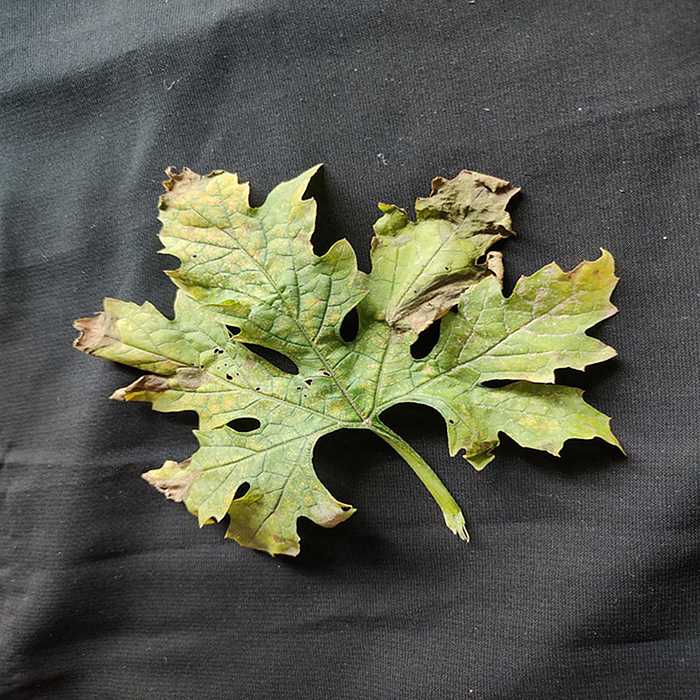
Plant: Bitter Gourd
Label: Mosaic virus